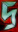
Number: 5